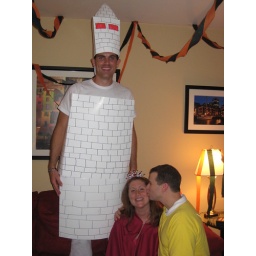
Charlie Brown and the little red head girl in front of the Washington Monument